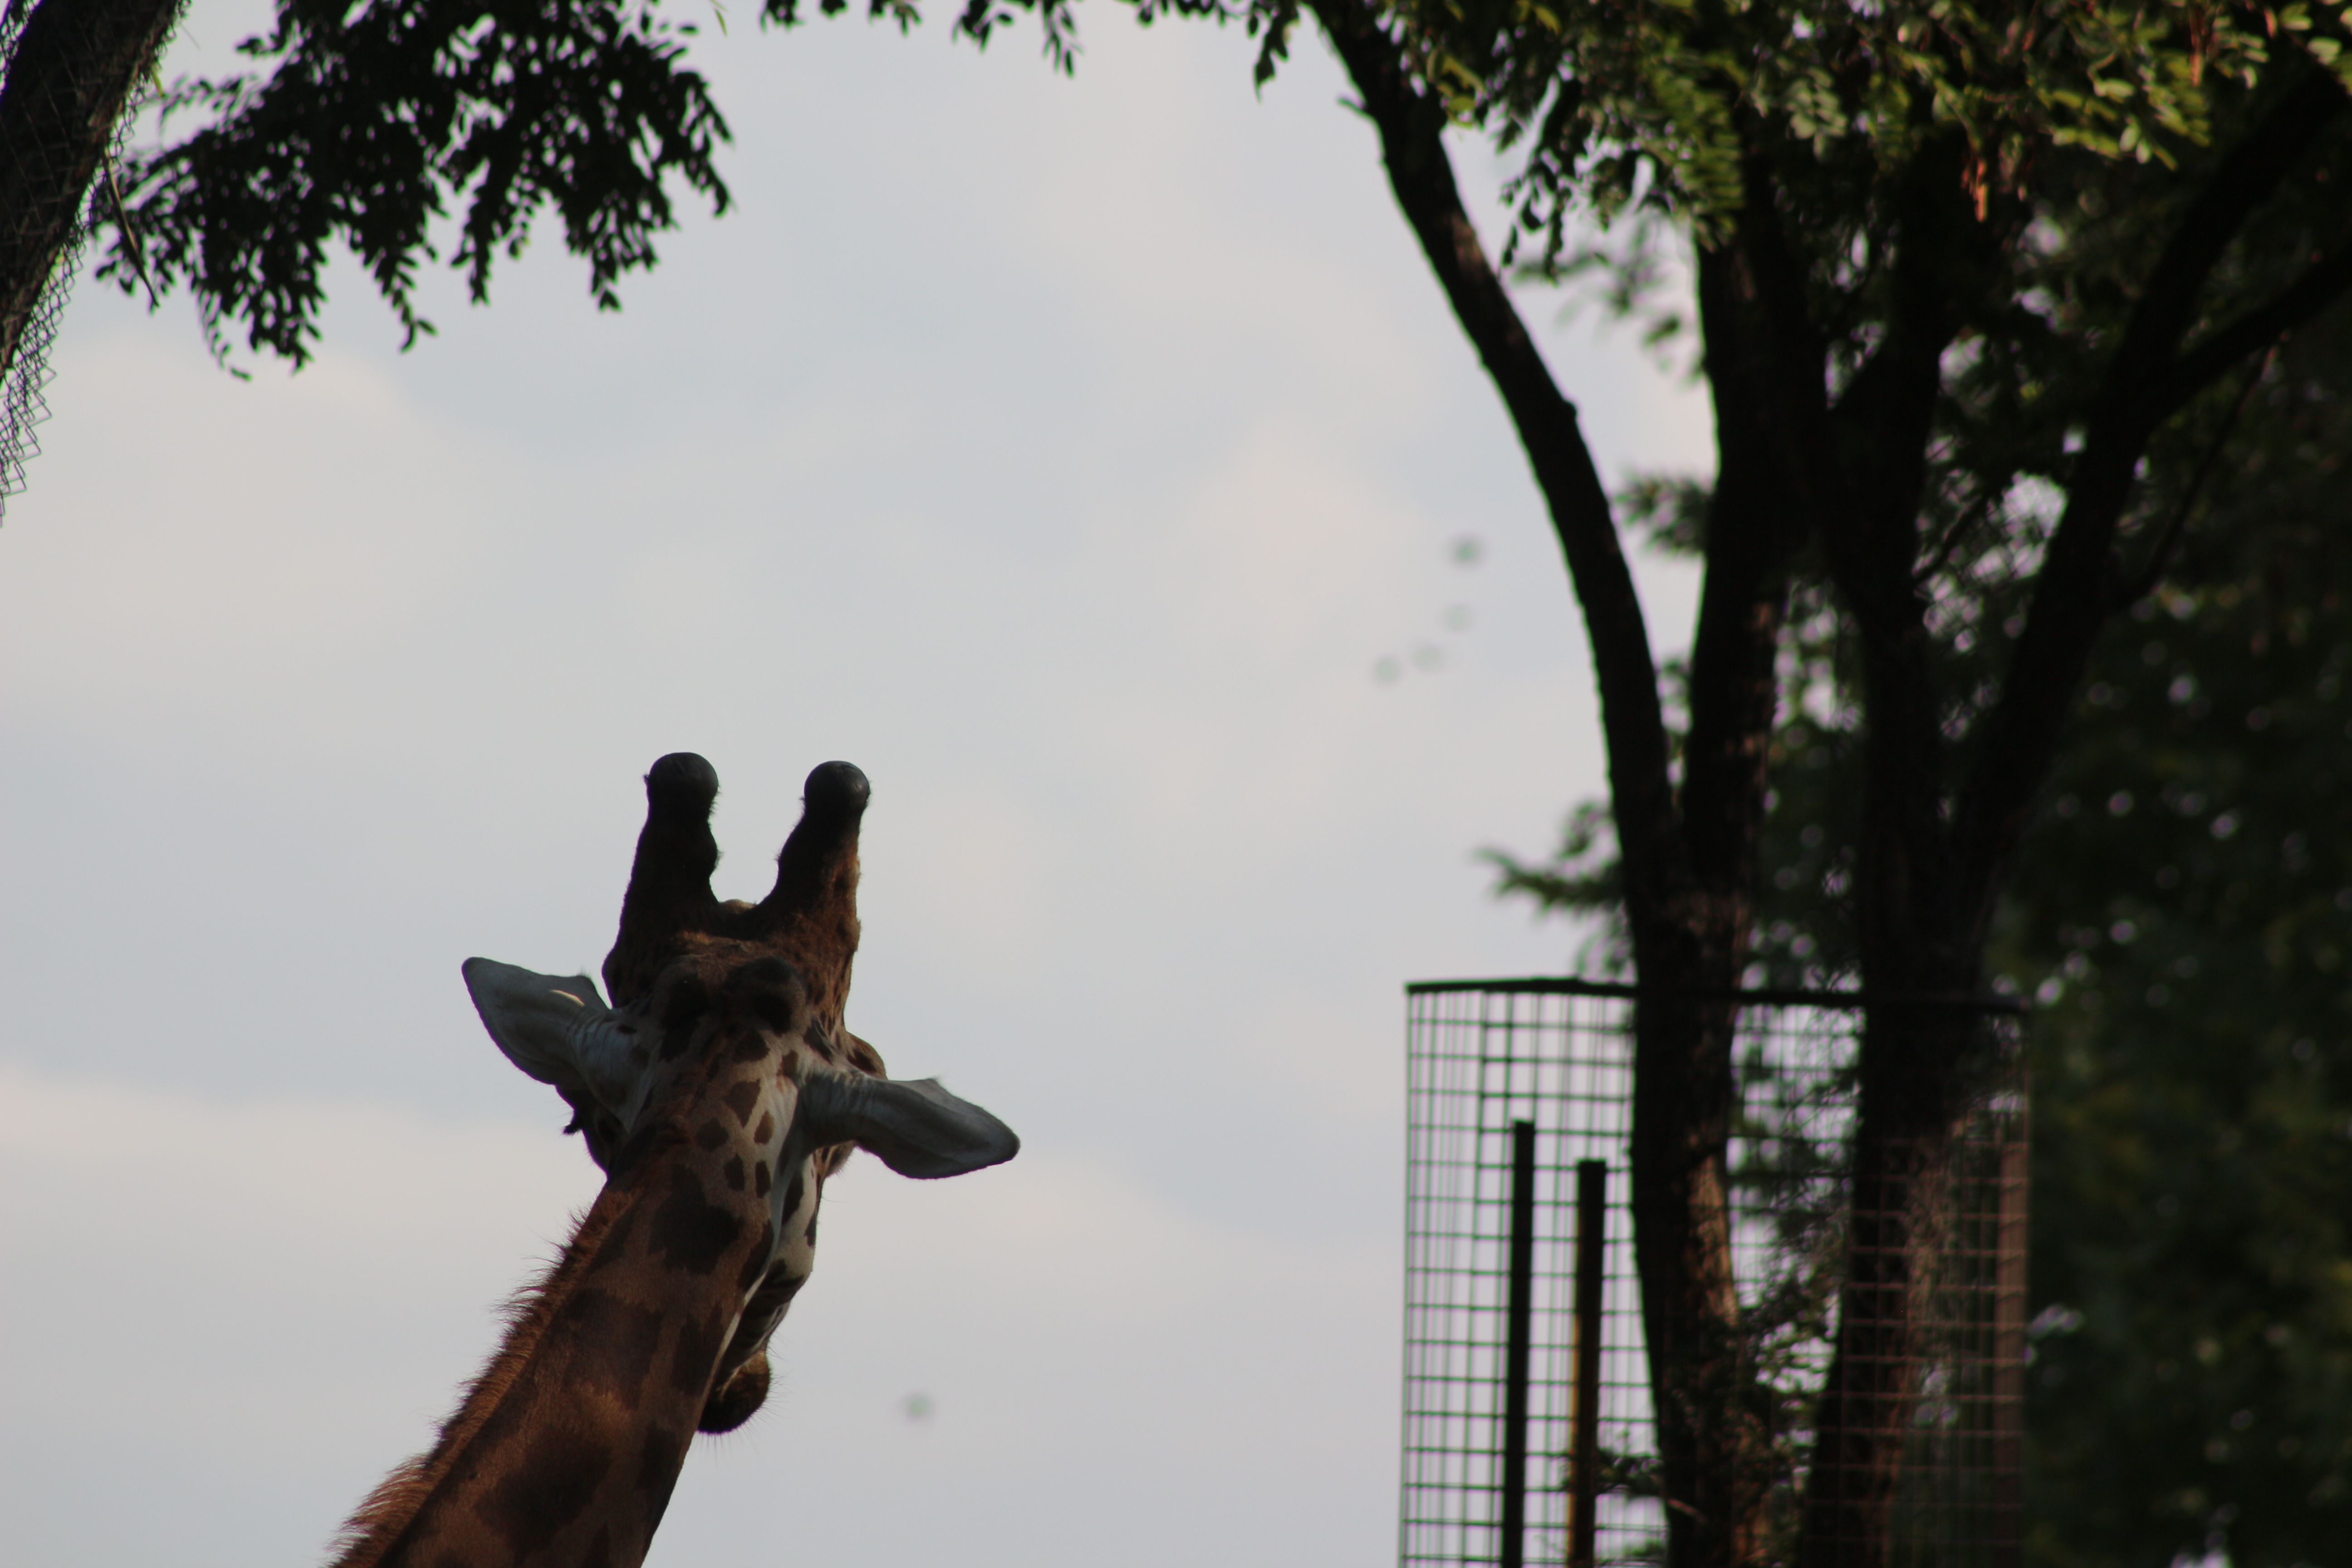
giraffe, zoo, animal, tree, woody plant, sky, plant, leaf, statue, monument, grass, branch